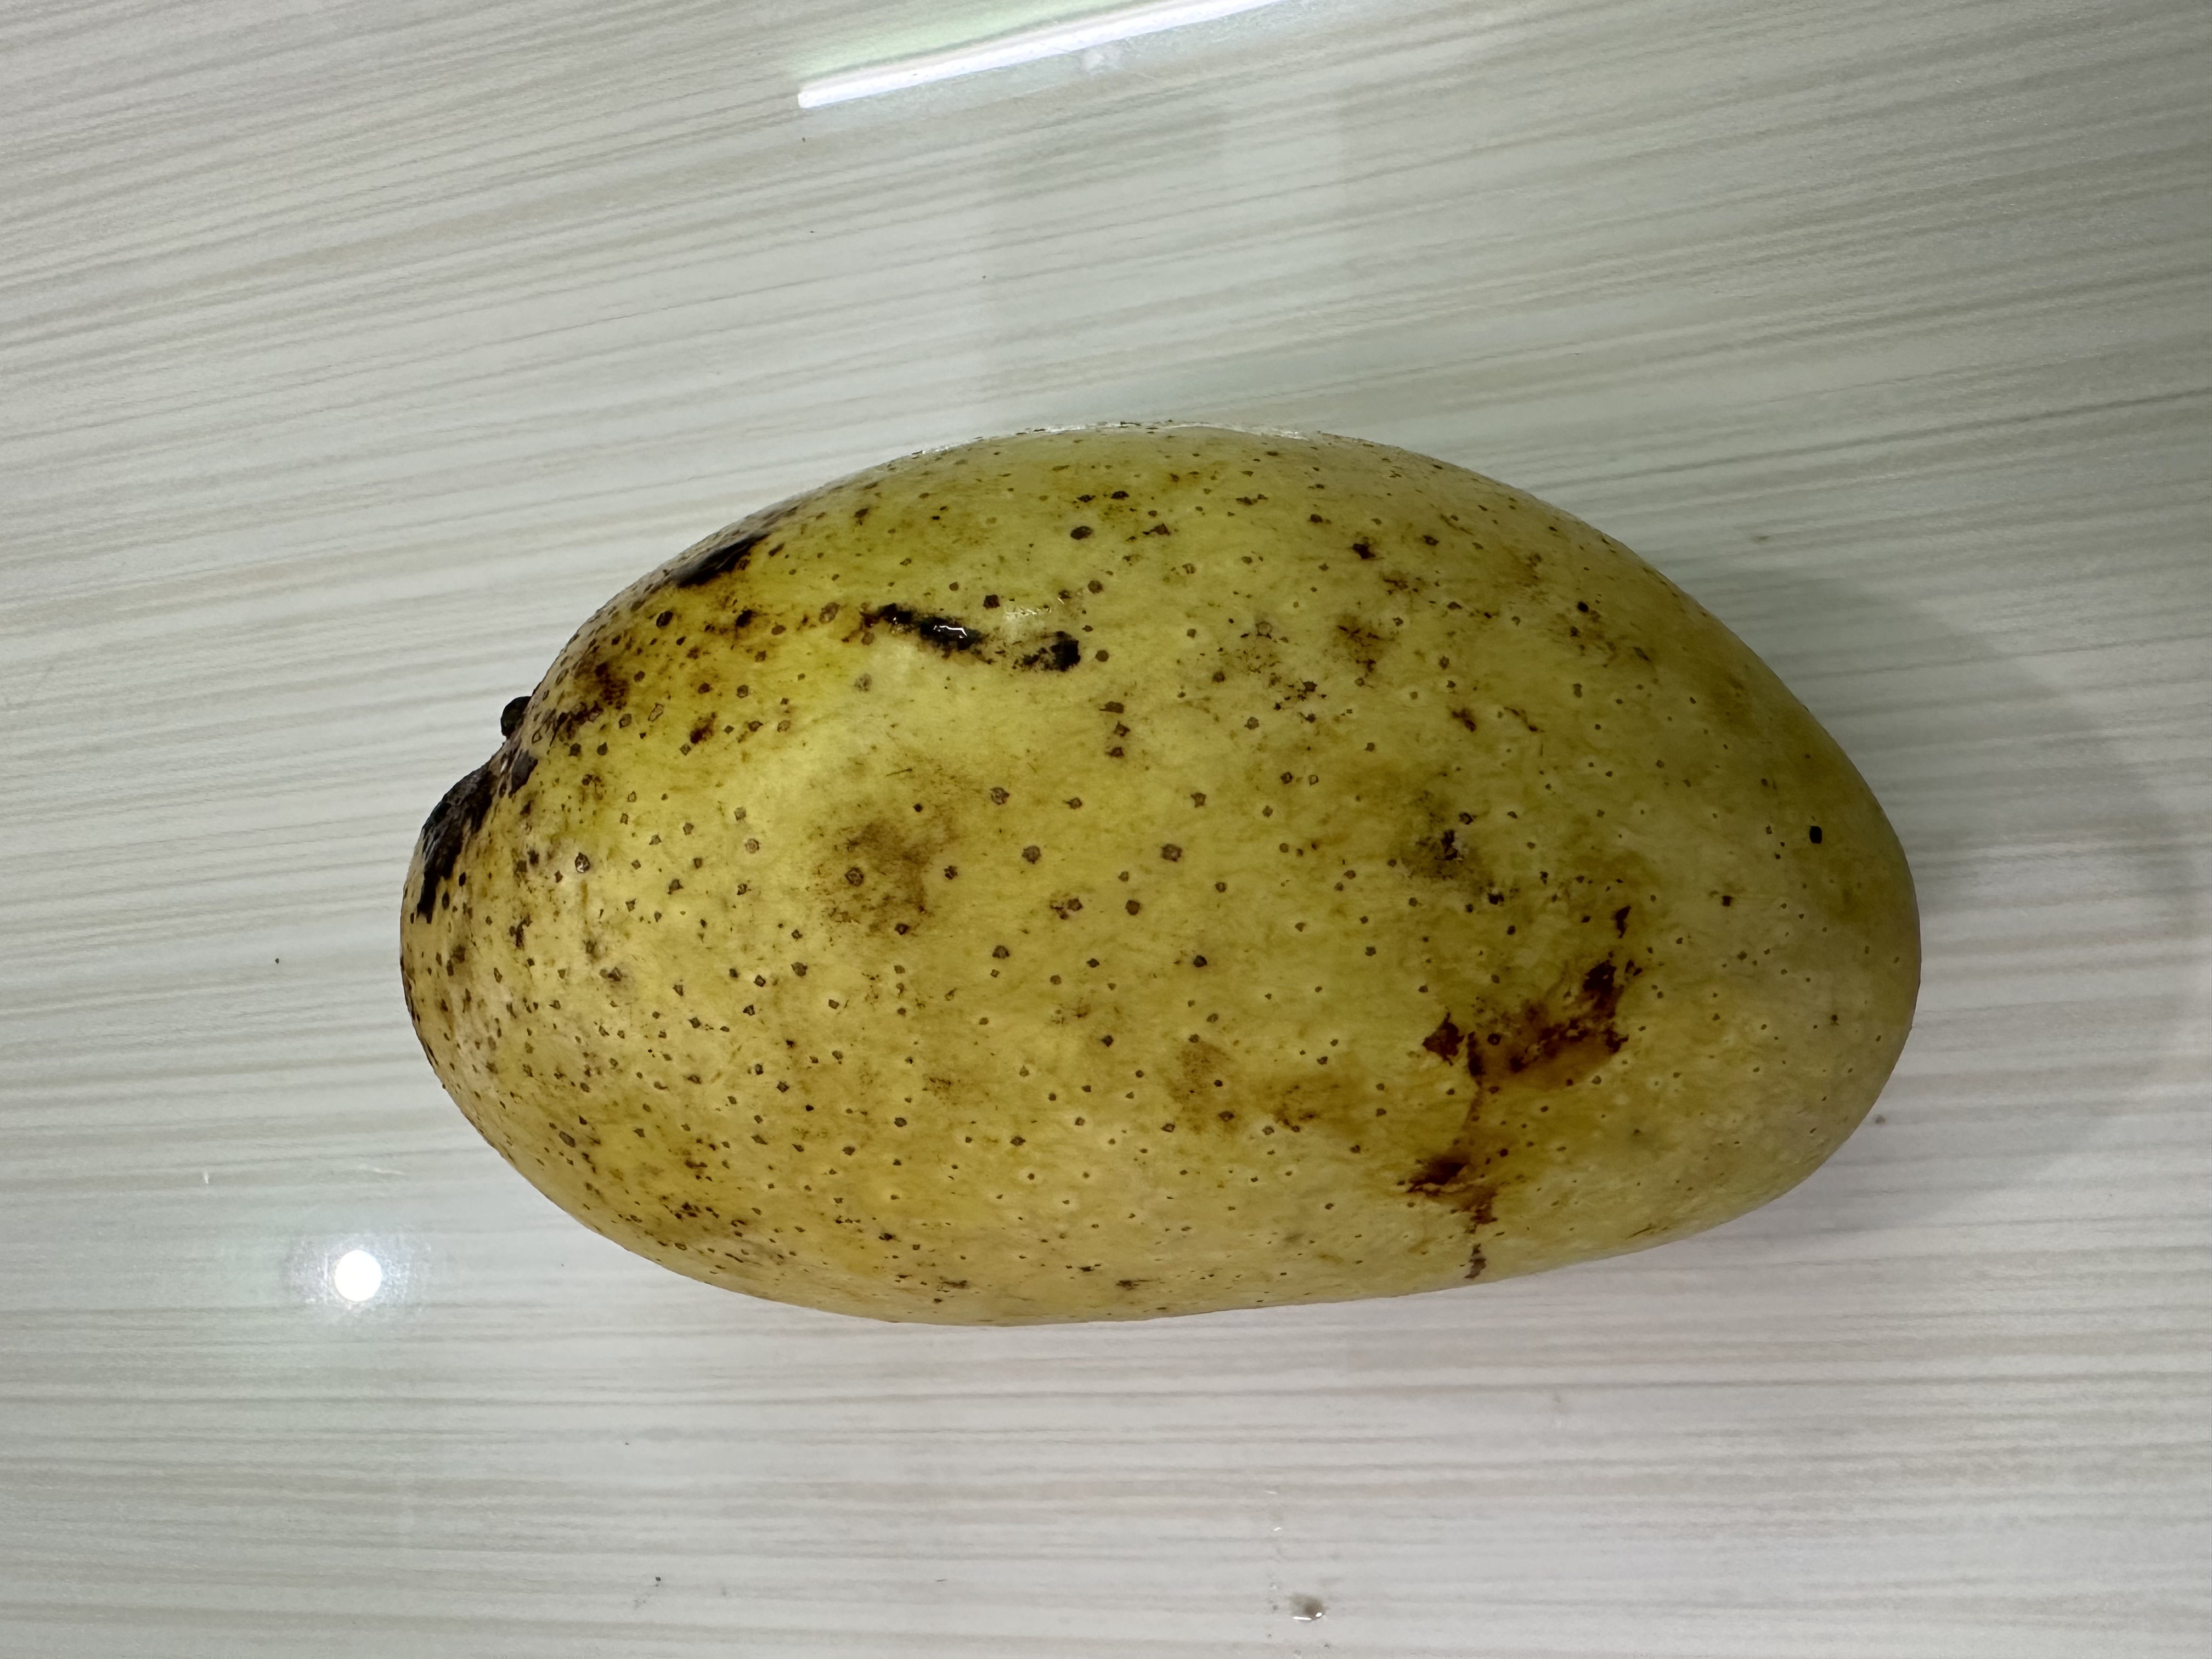
Mango variety: Fazlee